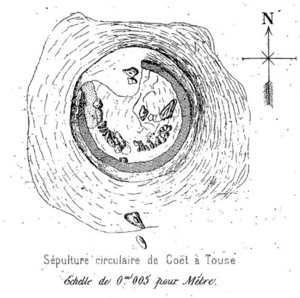
Dessin vue du haut, par James Miln, de la sépulture circulaire de Toul-Prieu, au lieu-dit Coëtatouz, à Carnac.
Cet article recense les monuments historiques de Carnac, en France.
La sépulture de Toul Prieu est un tumulus de Carnac, dans le Morbihan en France.